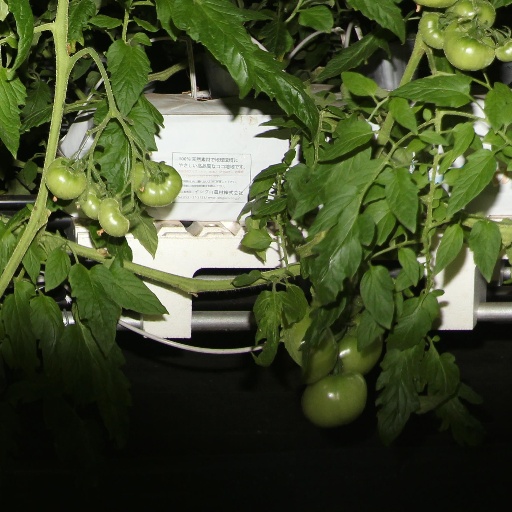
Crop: tomato